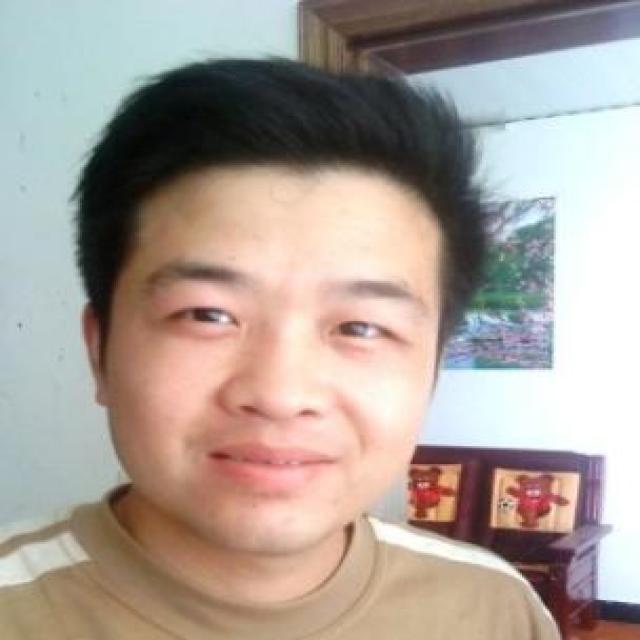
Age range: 21-44